Metropolitan Railway

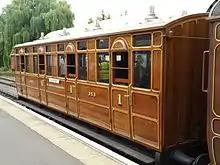
Side view of a varnished wooden railway carriage with doors and windows at regular intervals down the side.

The Met became the Metropolitan line of London Transport, the Brill branch closing in 1935, followed by the line from Quainton Road to Verney Junction in 1936. The LNER took over steam workings and freight. In 1936, Metropolitan line services were extended from to along the District line. The New Works Programme meant that in 1939 the Bakerloo line was extended from Baker Street in new twin tunnels and stations to Finchley Road before taking over the intermediate stations to Wembley Park and the Stanmore branch. The branch transferred to the Jubilee line when that line opened in 1979. The Great Northern and City Railway remained isolated and was managed as a section of the Northern line until being taken over by British Railways in 1976.